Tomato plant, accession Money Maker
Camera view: bottom (45 deg); turntable rotation: 210 degrees
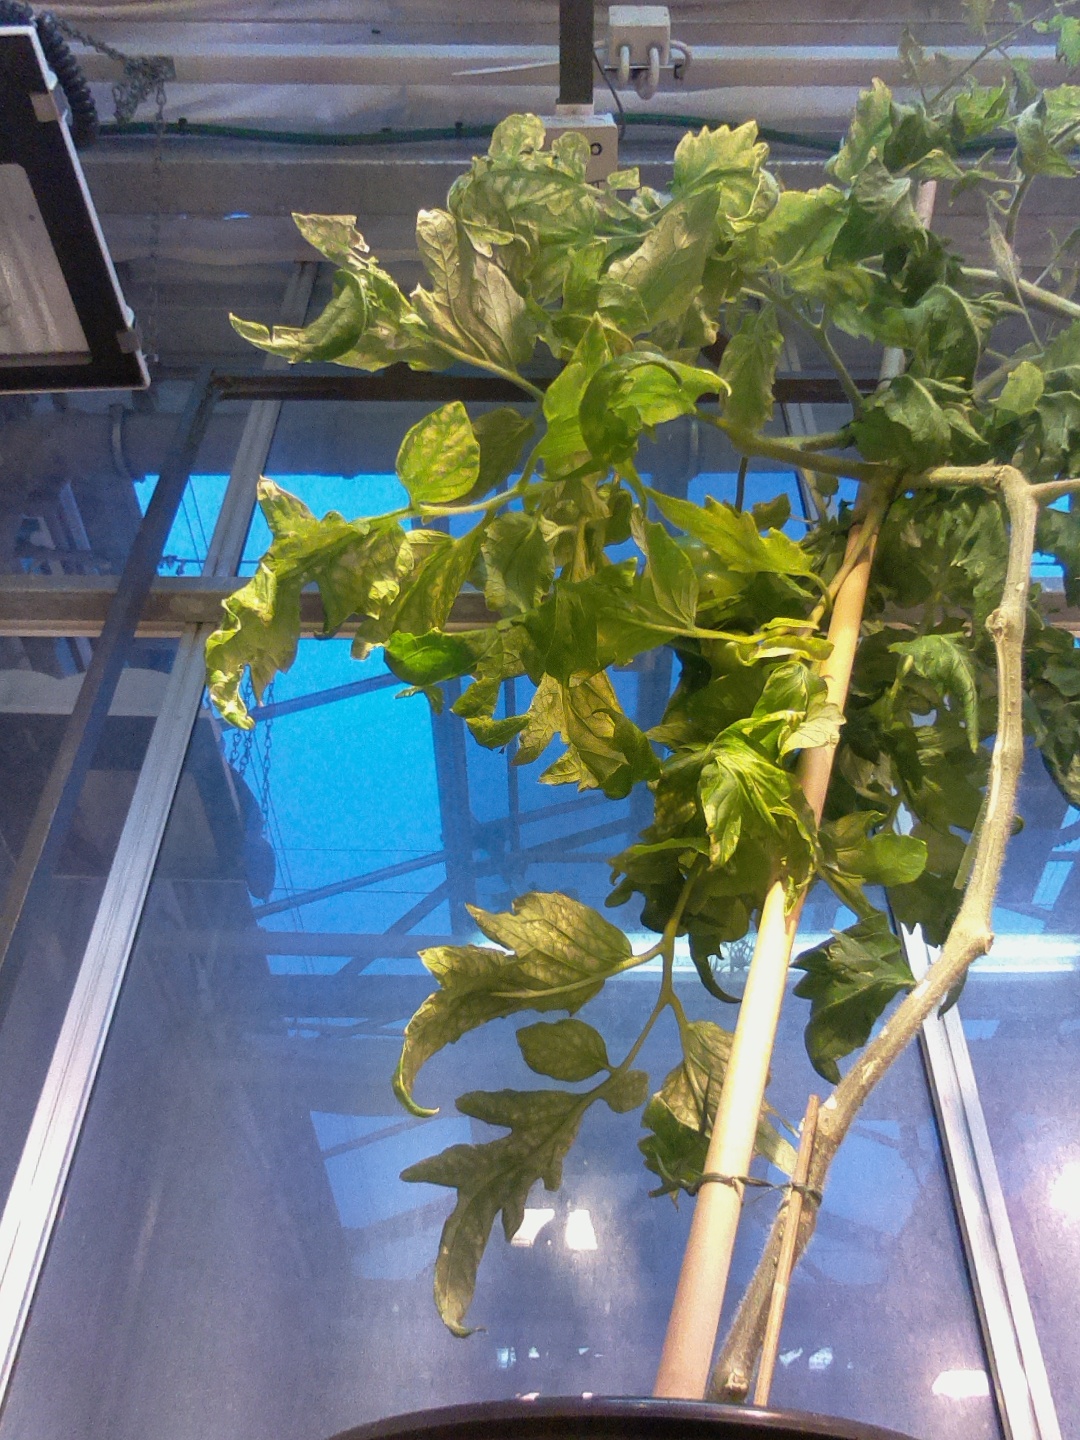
BBCH growth stage 79: 90% -100% of final fruit size